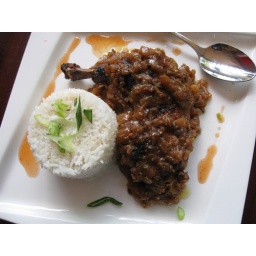
marinated grilled chicken cooked in sauce of lemon juice &amp;amp; caramelized onions